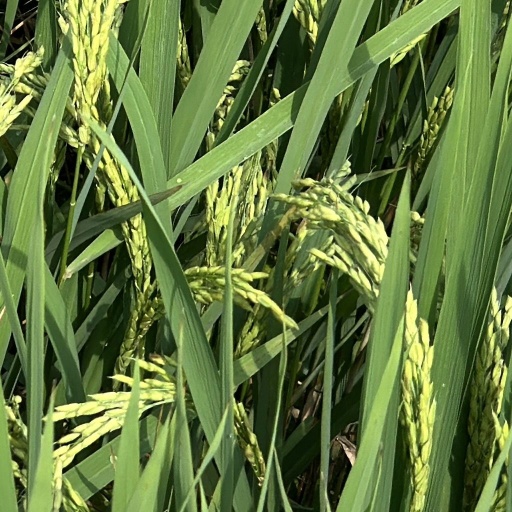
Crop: rice